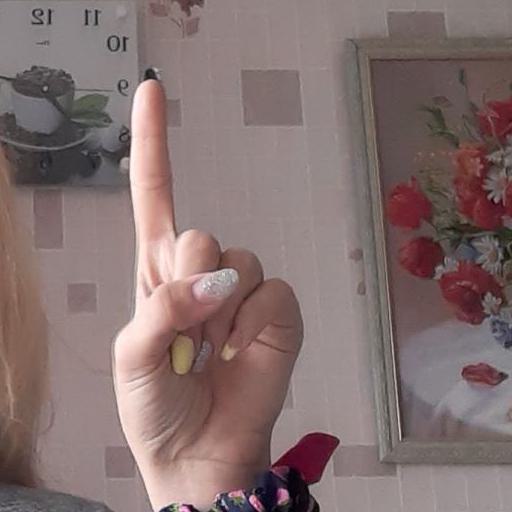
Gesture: one